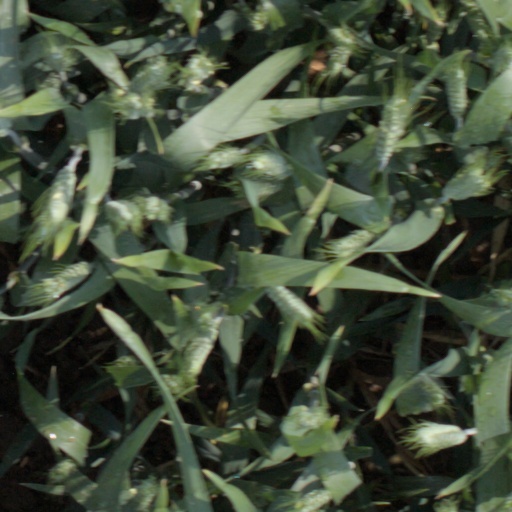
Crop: wheat